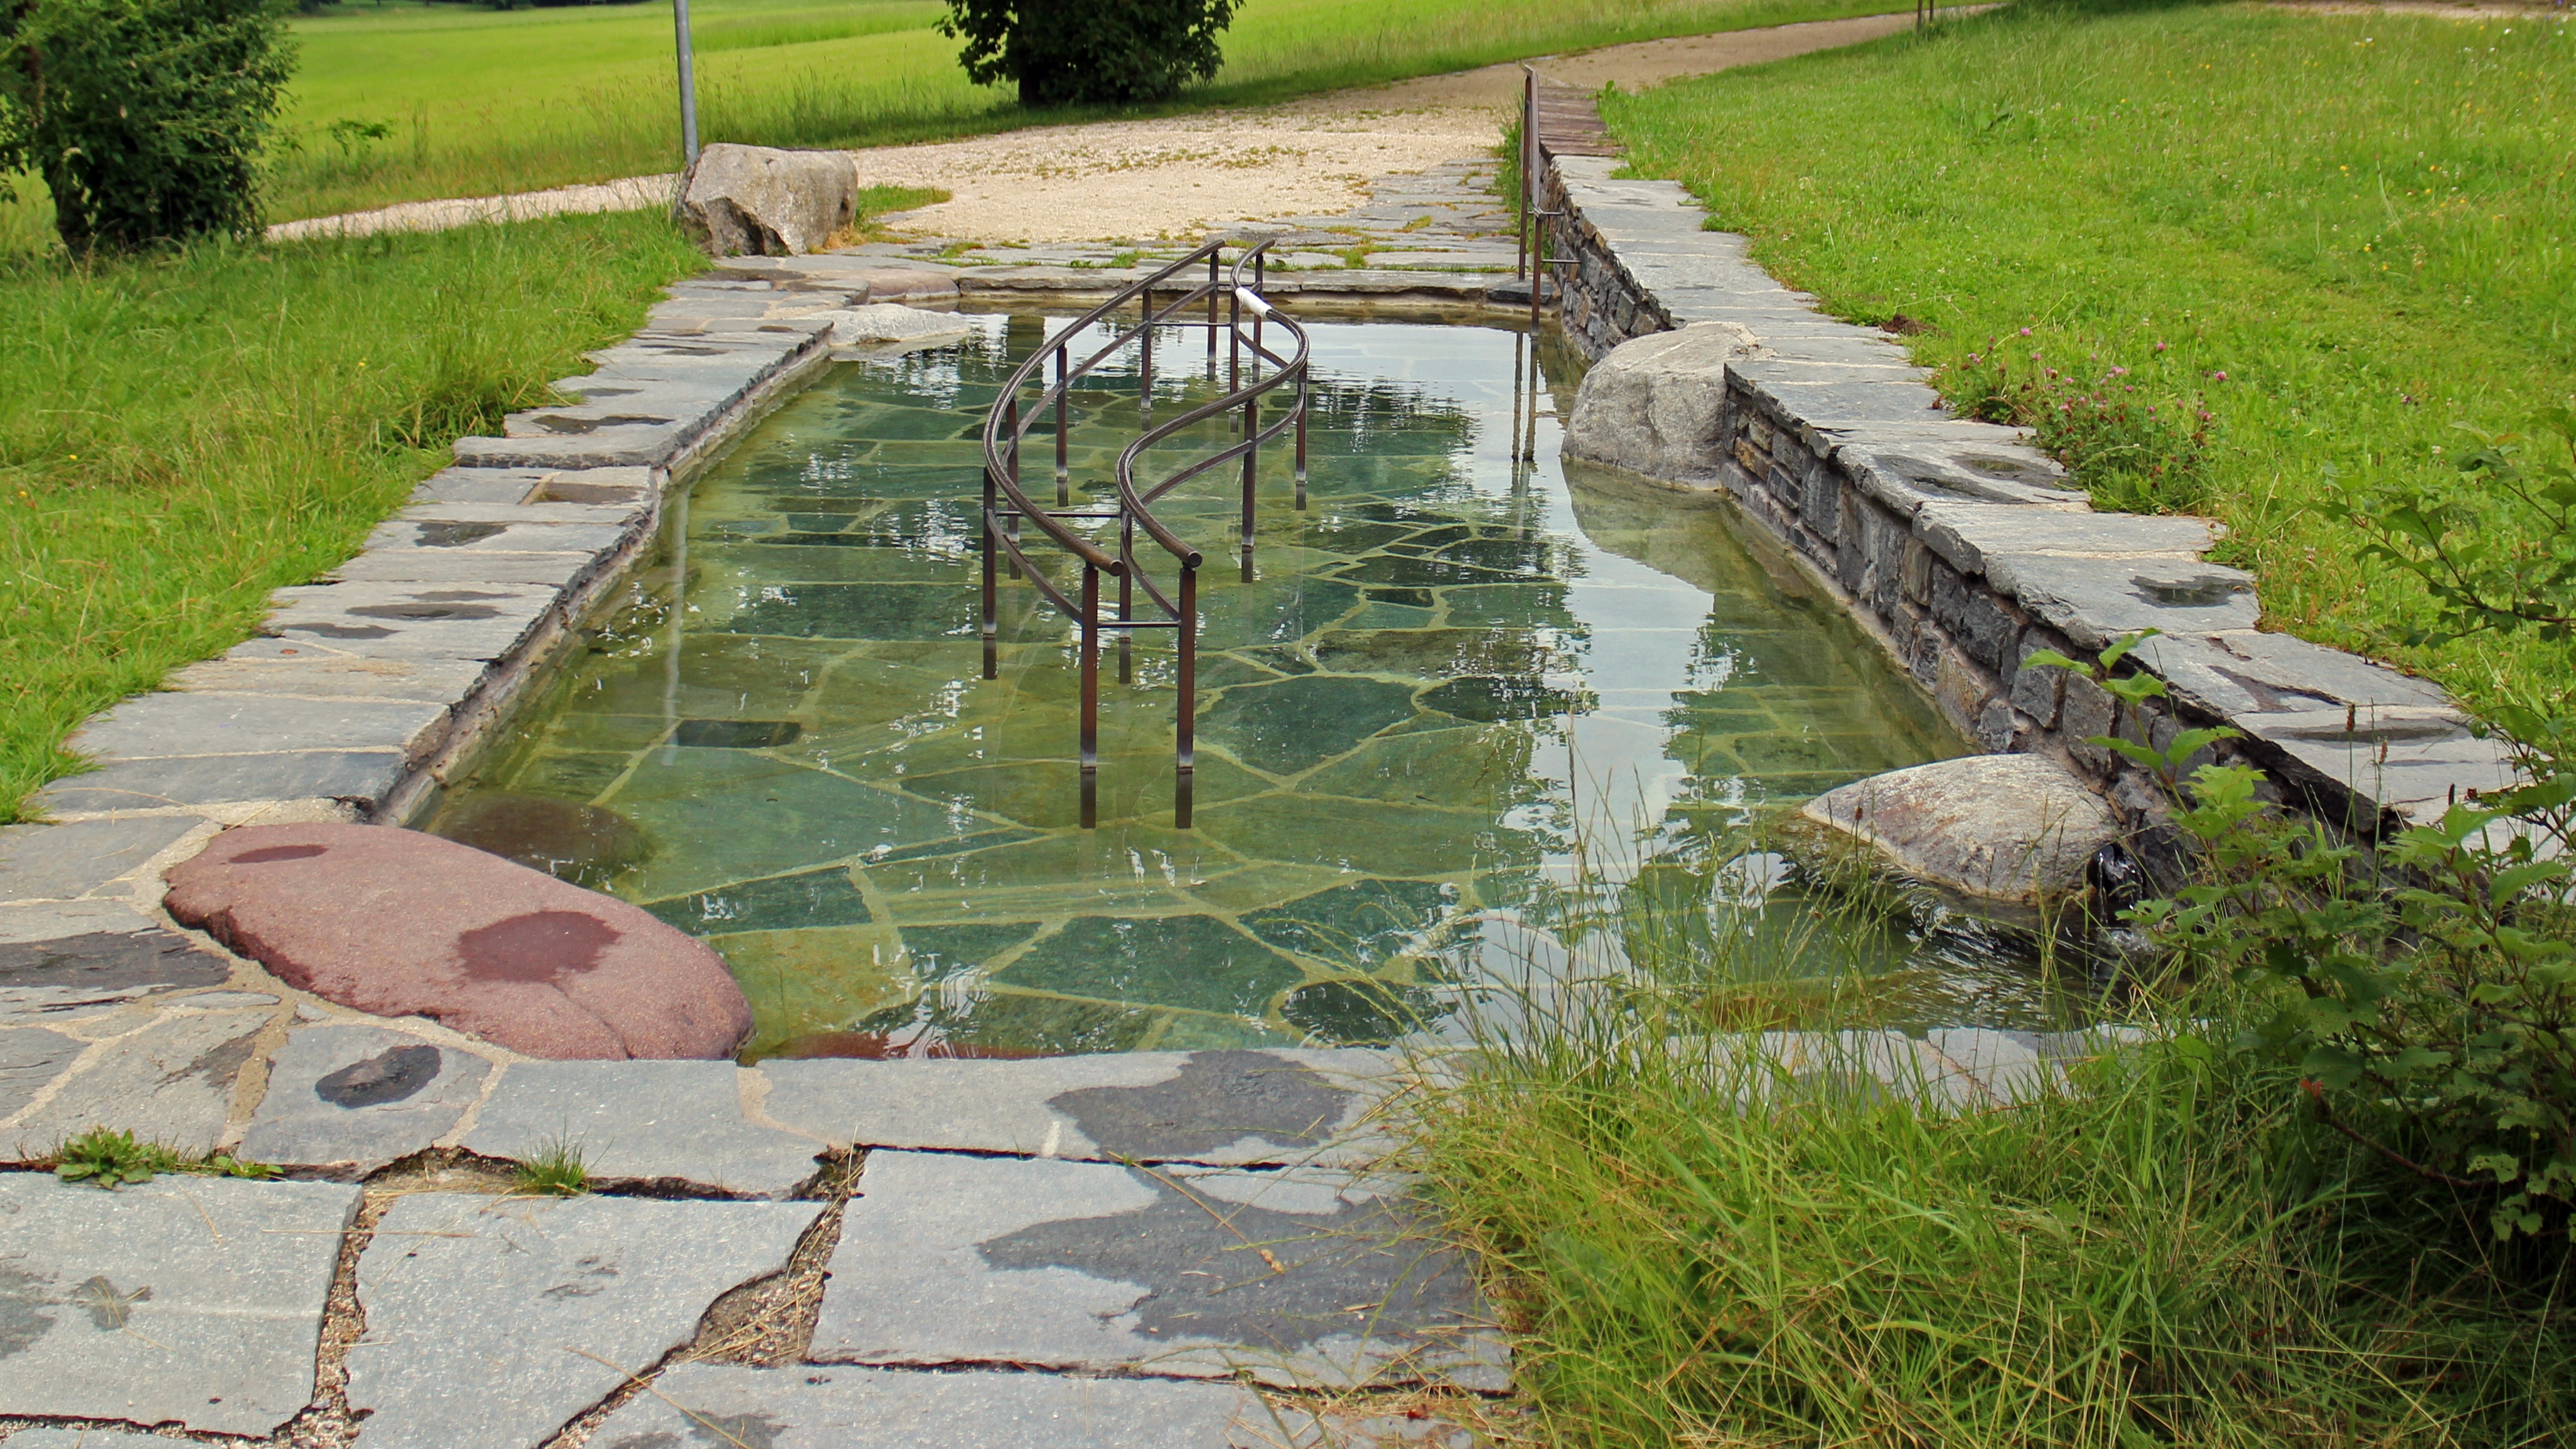
water, grass, lawn, feet, wall, walkway, pool, pond, backyard, stone wall, garden, healthy, waterway, landscaping, relaxation, spa, yard, bless you, pubs, recovery, wellness, flooring, road surface, fish pond, flagstone, landscape architect, kneipp